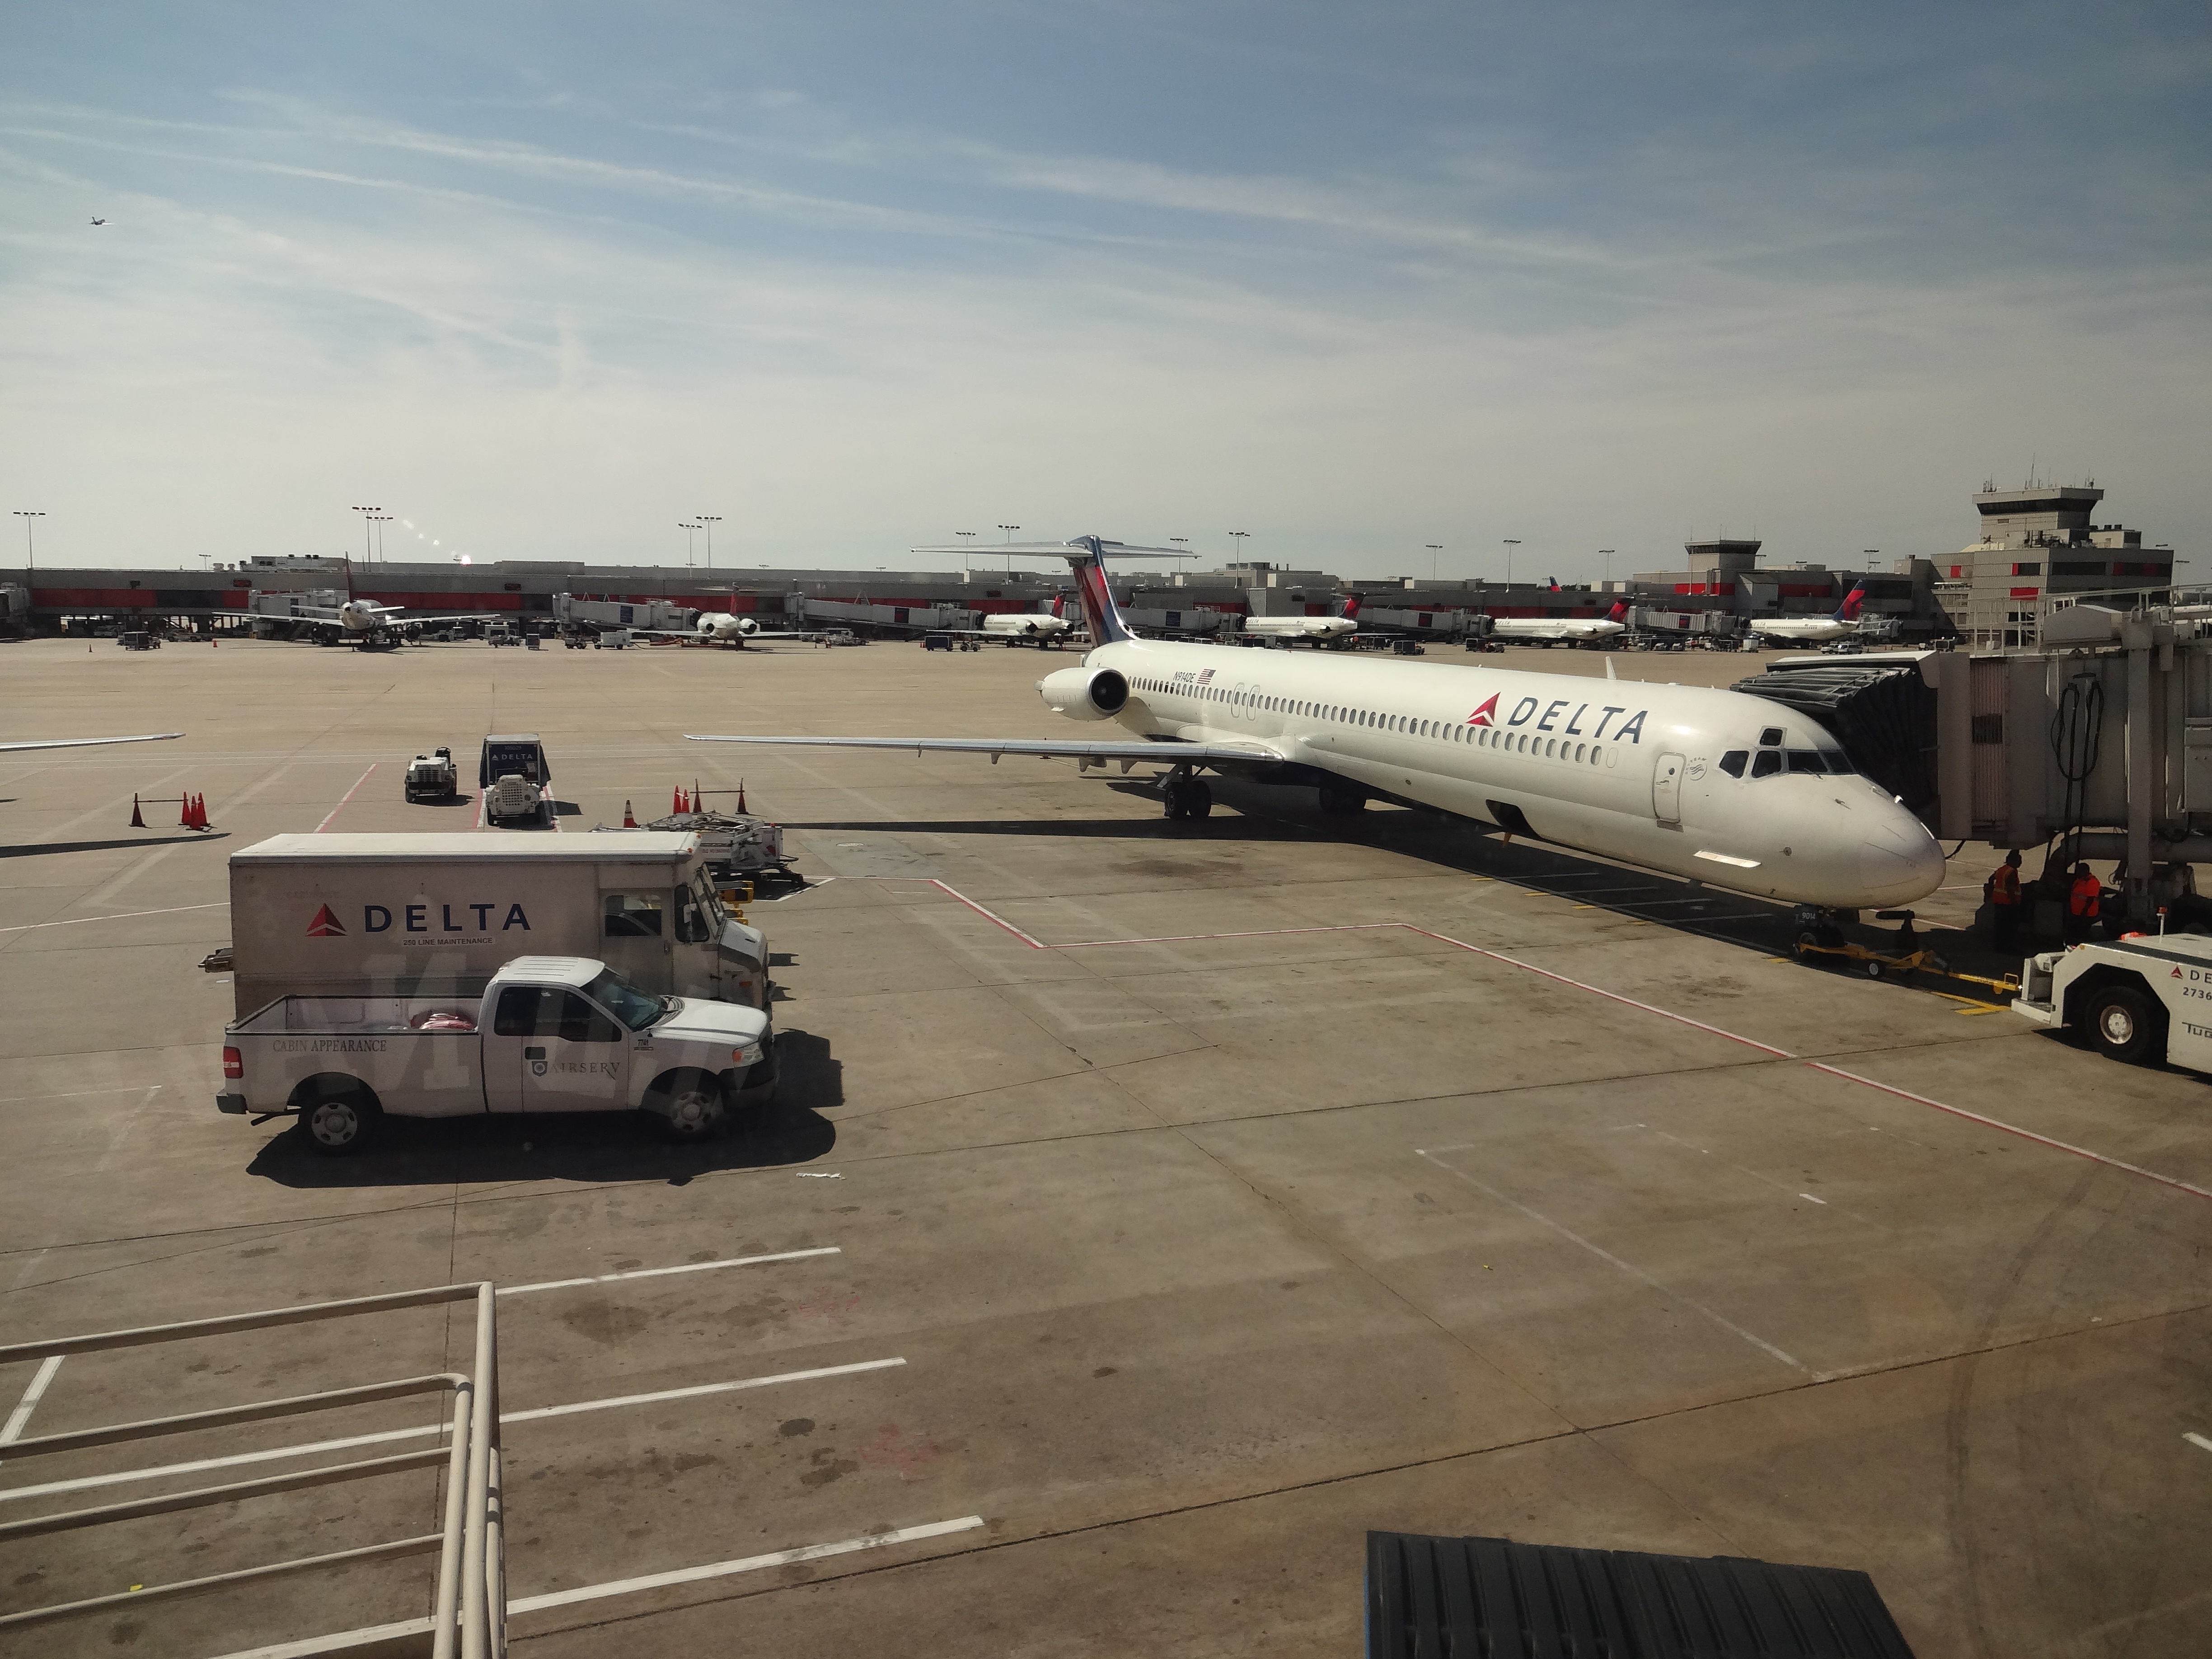
fly, airport, airplane, aircraft, transport, vehicle, airline, aviation, flight, usa, infrastructure, airliner, atlanta, air force, jet aircraft, boeing 777, atmosphere of earth, wide body aircraft, delta airlines